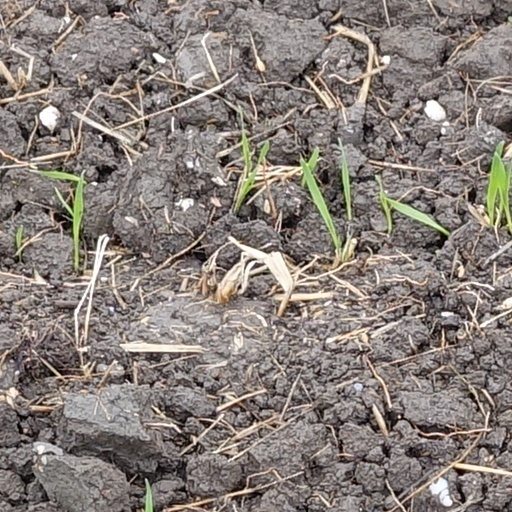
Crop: wheat